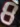
Number: 8